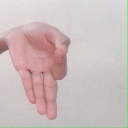
अक्षर: ज्ञ